Angelos Grammenos

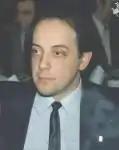
Angelos Grammenos

Angelos Grammenos (Greek: Άγγελος Γραμμένος; born March 15, 1958) is a Greek actor, television director and singer. Born on the island of Corfu, he was particularly popular during the 1980s.